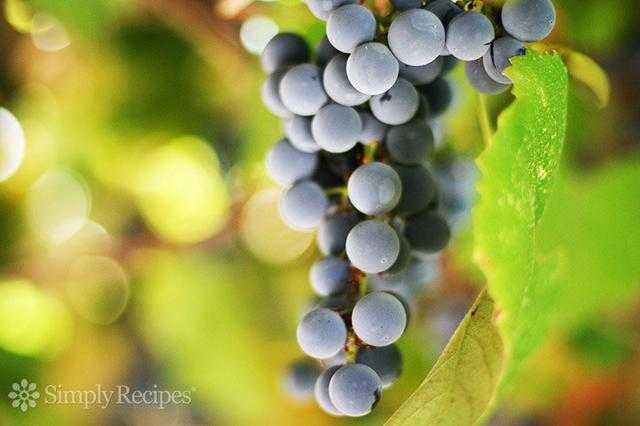
Label: Grapes